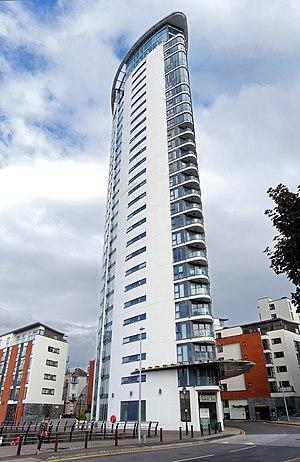
The Tower at Meridian Quay est un gratte-ciel de logements et accessoirement de bureaux, de 107 mètres de hauteur construit à Swansea au Royaume-Uni en 2009.